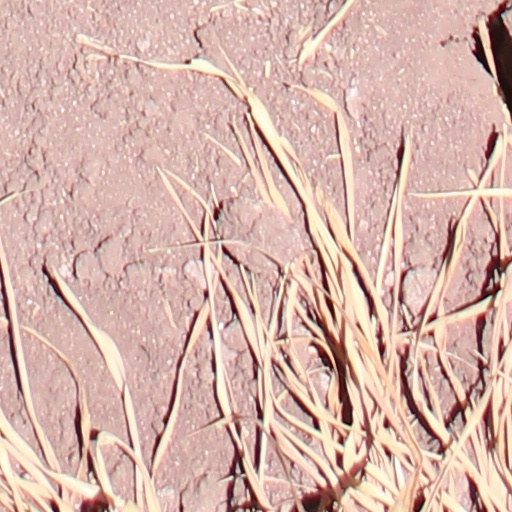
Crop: wheat